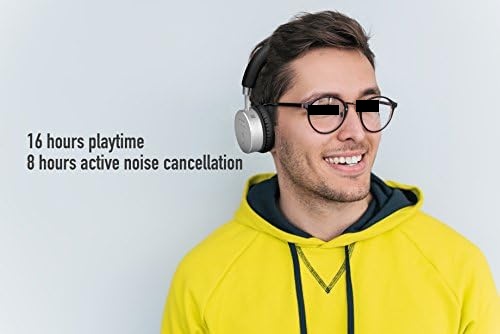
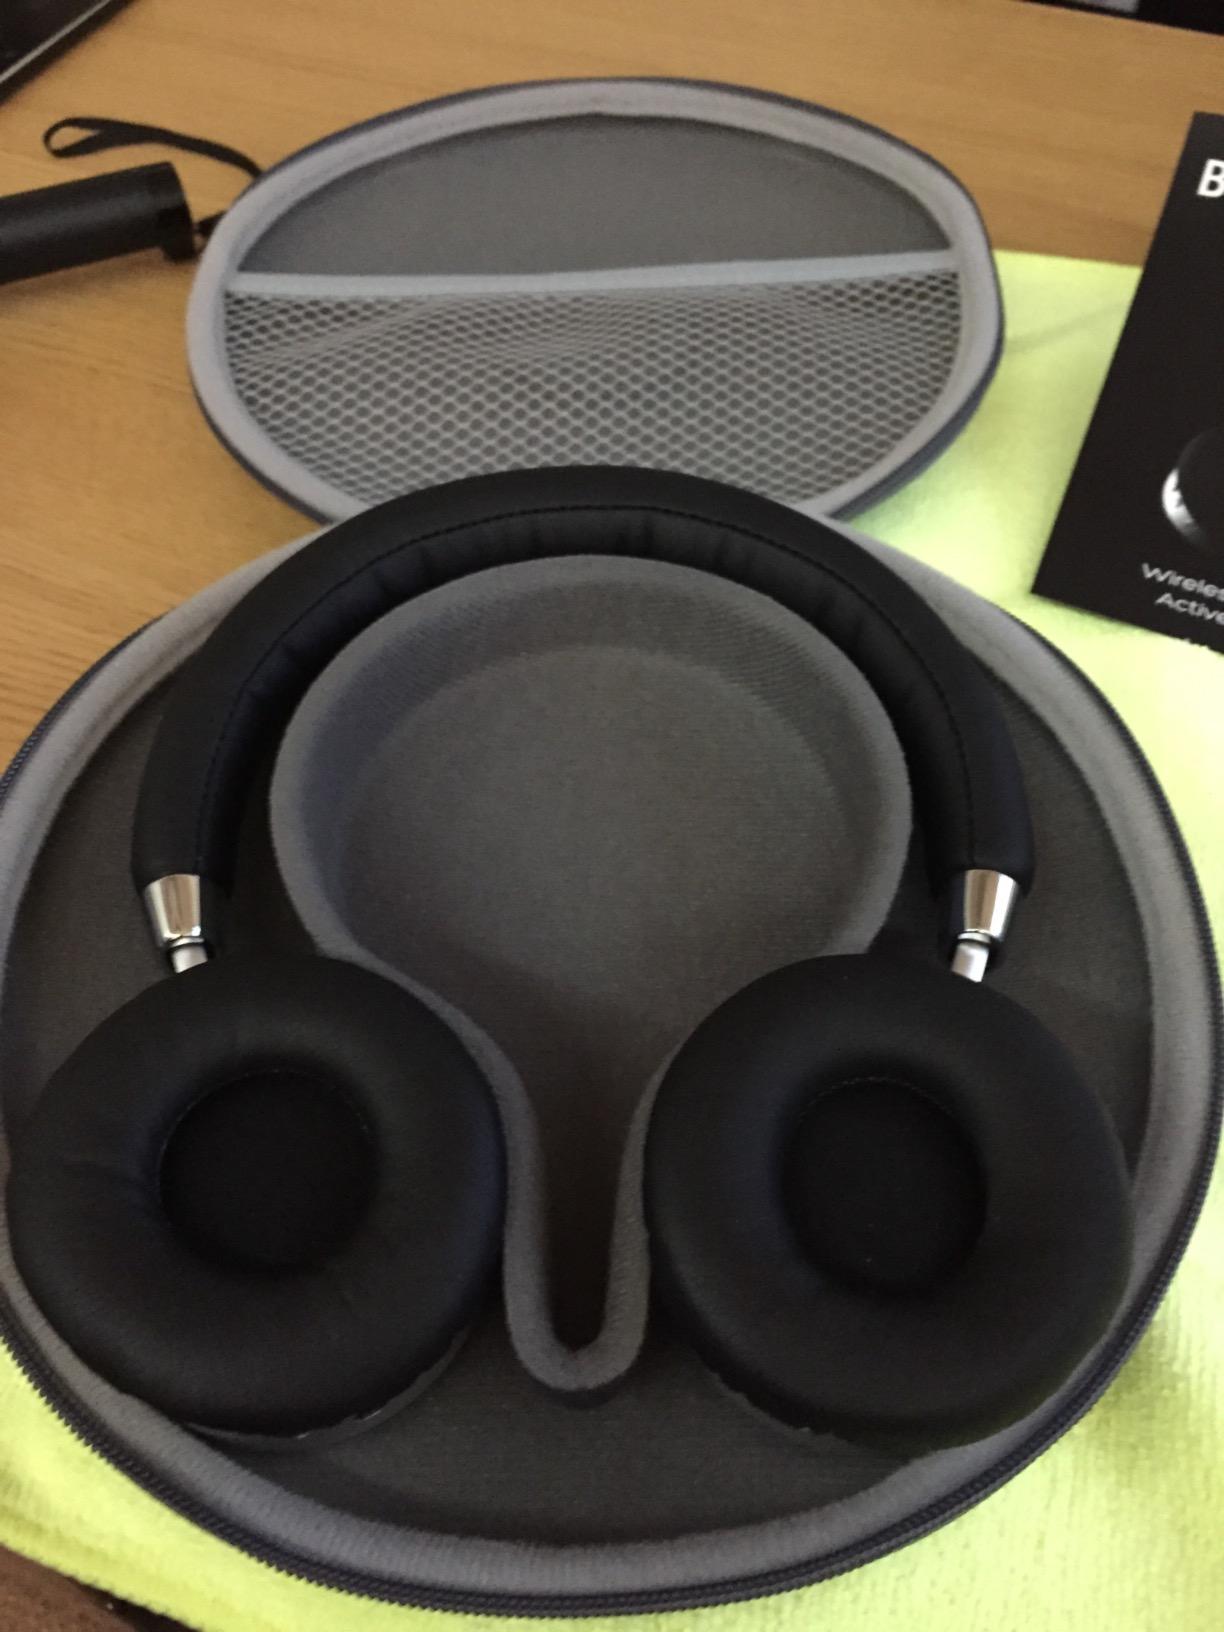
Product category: headphones
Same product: yes